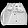
Label: Bag